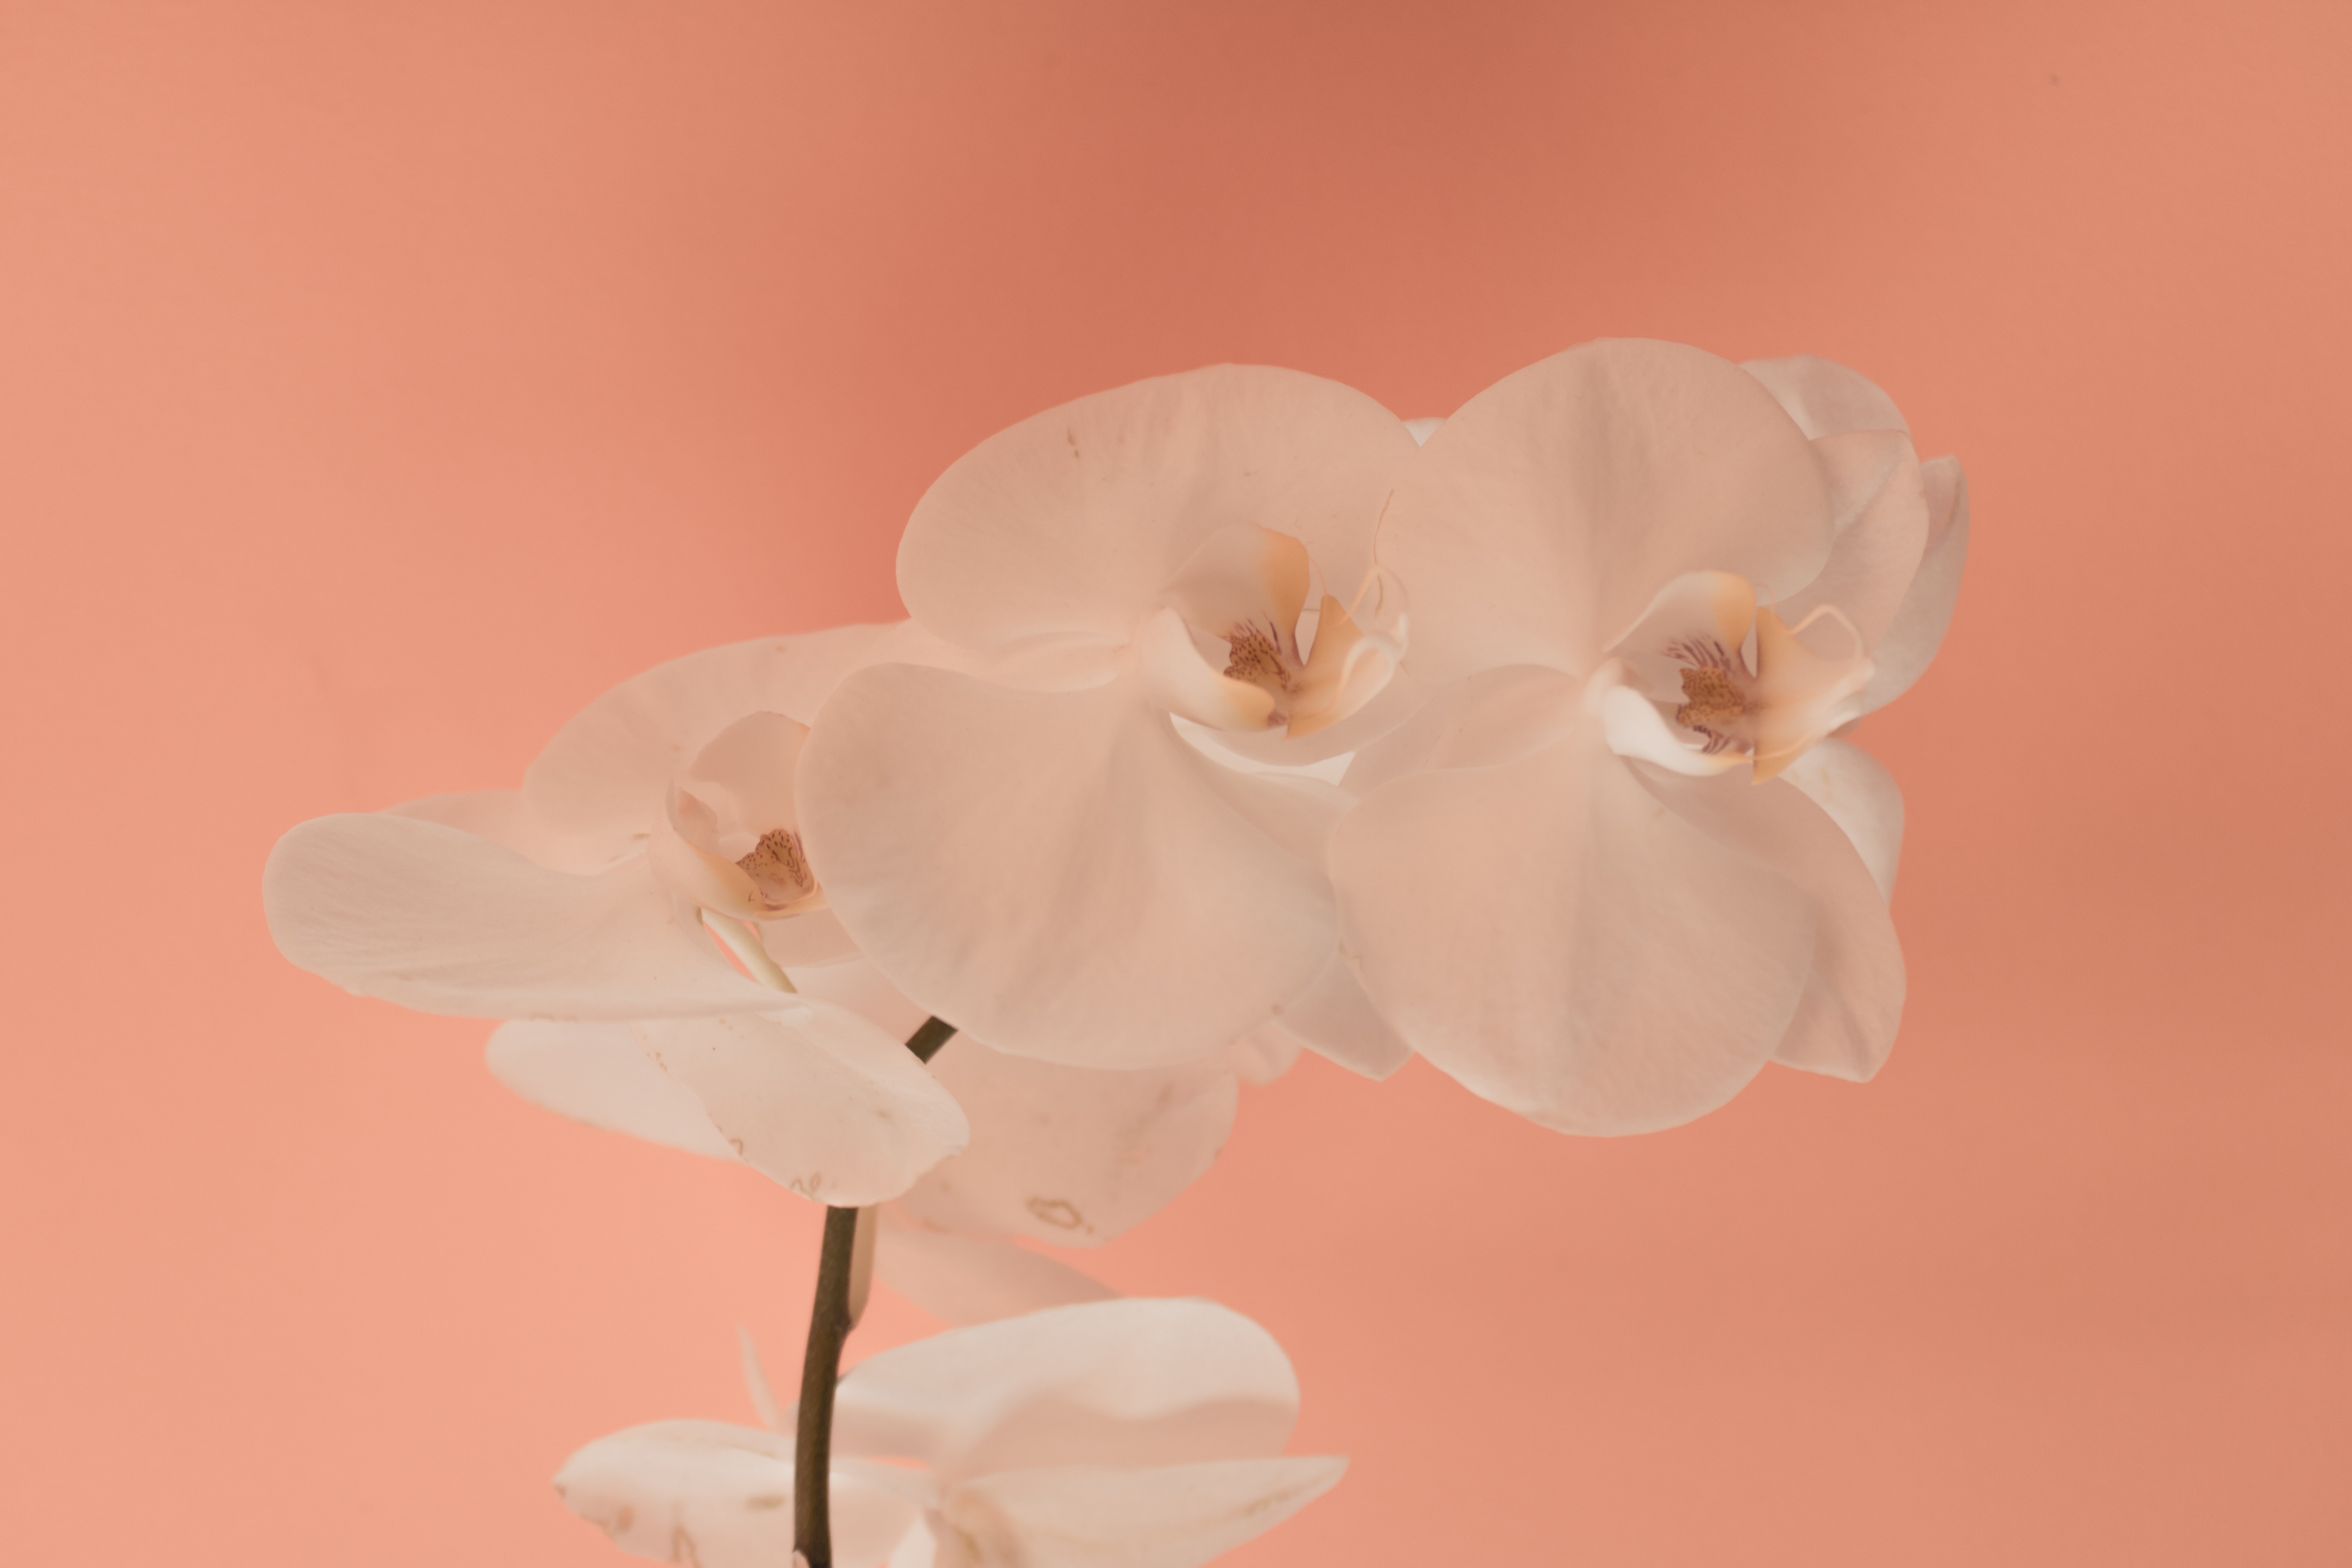
white, pink, petal, flower, plant, cut flowers, blossom, moth orchid, herbaceous plant, artificial flower